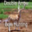
Label: deer